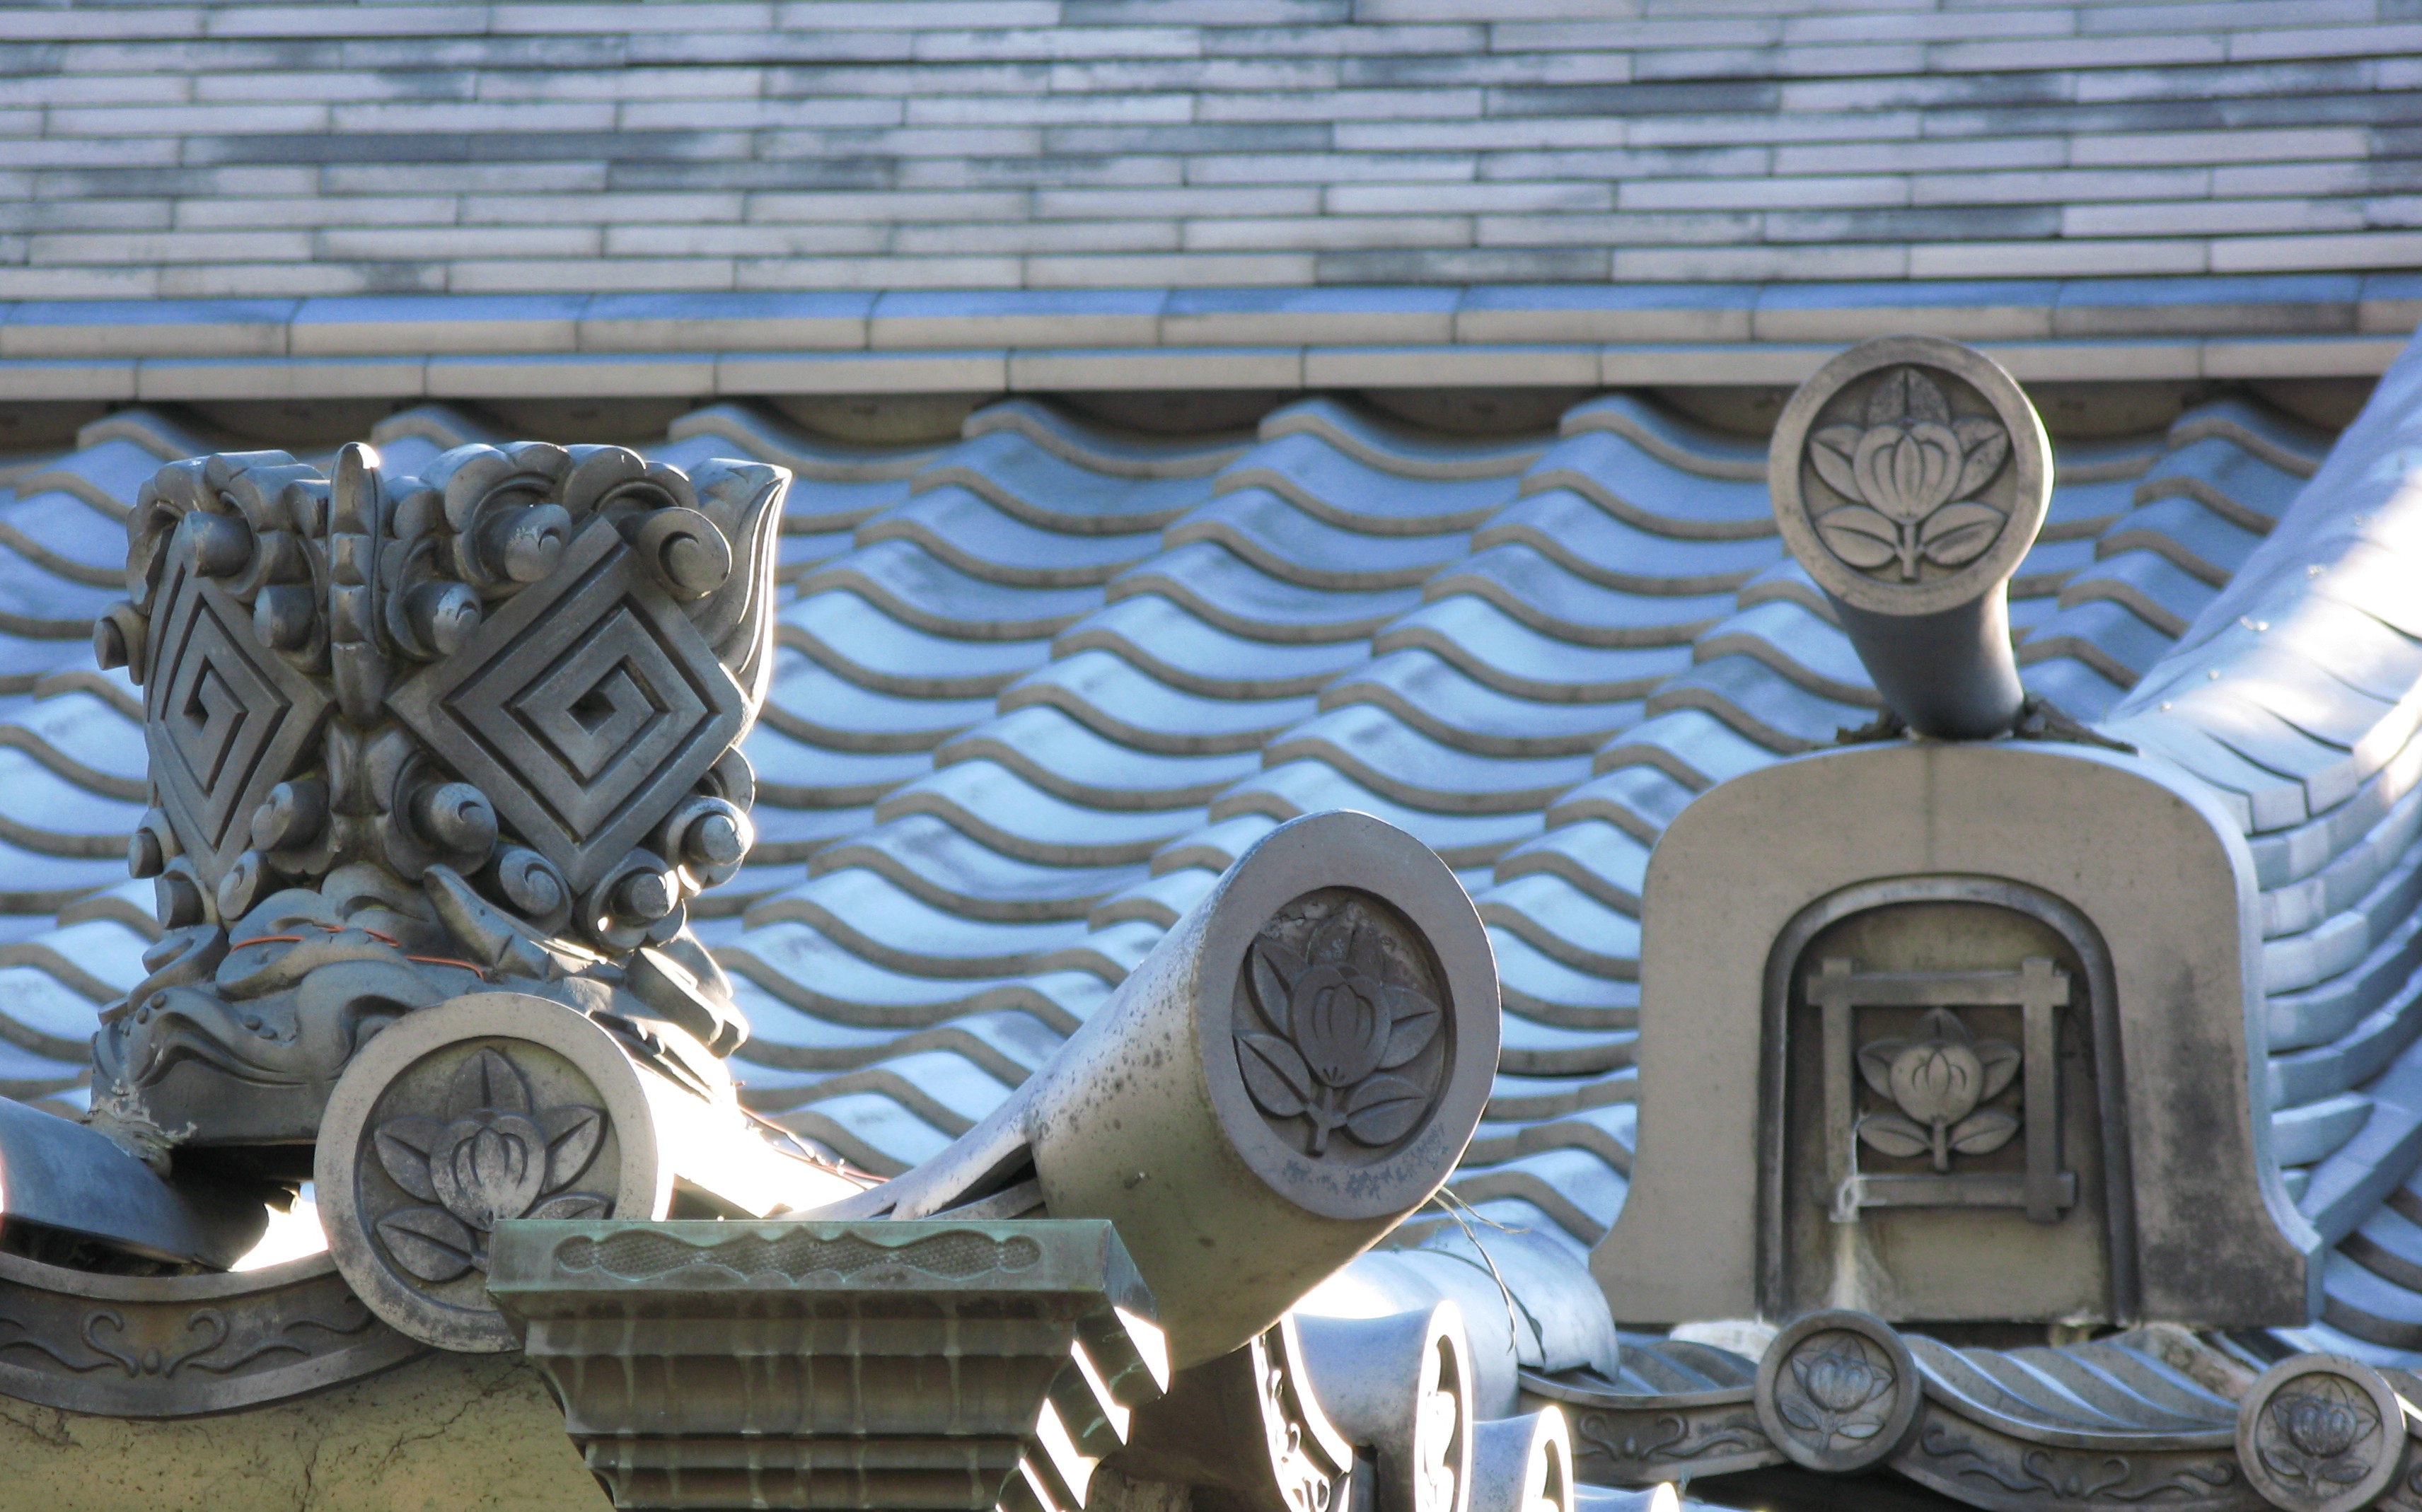
architecture, high, sculpture, art, temple, hires, hi, res, rooftile, kawara, powershotg7, canong7